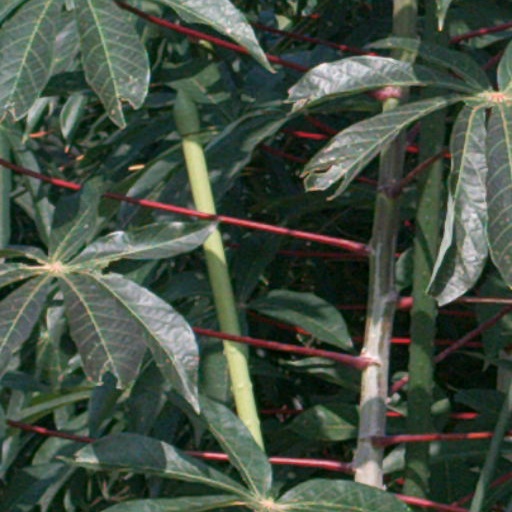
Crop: cassava